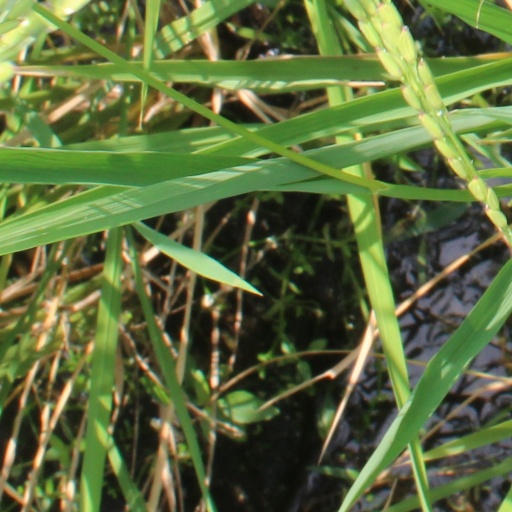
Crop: rice